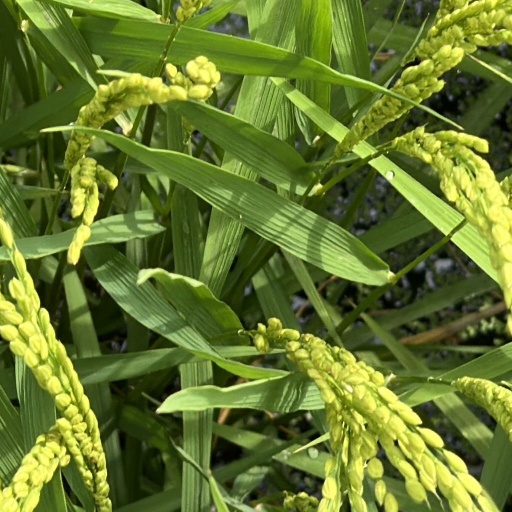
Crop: rice